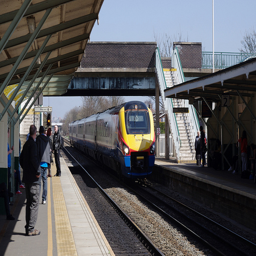
A train traveling down tracks near a train station.
A passenger train is approaching a train depot.
A train is driving down the tracks next to people who are waiting.
A group of people standing on the sides of tracks where a train in traveling.
A train station with people on the platform and a train on the tracks.